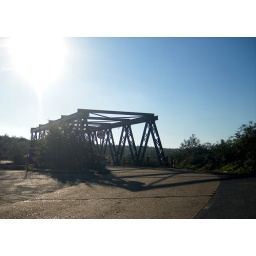
A sharp turn off the main road and over the bridge brings you to where I parked my bike.